KGO-TV

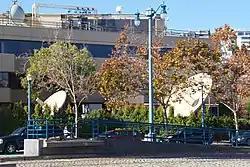
Antennas outside the KGO studios in San Francisco

The station carries a high-profile lineup of daytime programming with shows such as "Live with Kelly and Mark", "Tamron Hall", "Jeopardy!", and "Wheel of Fortune" (the first two programs are distributed by the station's corporate cousin, Disney Media Distribution, while the latter two are produced by Sony Pictures Television and distributed by CBS Media Ventures). "Jeopardy!" and "Wheel of Fortune" have aired on KGO-TV since both shows moved to the station from KRON-TV in 1992. "The Oprah Winfrey Show" aired on KGO-TV throughout the program's tenure from 1986 to 2011. The station was among the handful of ABC affiliates to have aired the syndicated "Who Wants to Be a Millionaire", first-run on the network, until the game show's cancellation in 2019. It also paired "Donahue" with "Oprah" on the station's afternoon lineup in the late 1980s, after the station acquired "Donahue" from KTVU; however, in January 1995, KGO-TV became the first affiliate in the country to drop the talk show, sixteen months before its cancellation in May 1996 (New York City's NBC O&O WNBC dropped "Donahue" during the summer of 1995 as well, even though the program originated from WNBC's studios at Rockefeller Center until being ousted and relocated to new studios in Manhattan to finish its final season).